Battle of Thiepval Ridge

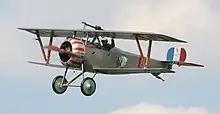

4 Squadron and 7 Squadron made a number of low reconnaissance flights to observe the condition of the German wire and trenches before the attack. GHQ Wing and Corps squadron air observers on contact patrol, watched the infantry advance behind the creeping barrage and enter Thiepval with two tanks, which prompted some German soldiers to run away. At British troops were photographed in Hessian Trench and air observers were able to report the capture of Thiepval, save for the north-west corner. Artillery observers in aircraft and observation balloons reported German batteries in the first and identified the positions of . Ground observers were able to engage six German batteries, while air observation allowed another be bombarded. South of Miraumont a 4 Squadron air observer reported German troops on the road, who were scattered by British heavy artillery. The squadrons of IV and V Brigades dropped a hundred and thirty-five 20-pound bombs on trenches, artillery and billets as III Brigade bombed Lagnicourt aerodrome despite poor visibility and attacked German kite balloons, 60 Squadron Nieuports shooting down two with Le Prieur rockets and bombing grounded balloons with phosphorus bombs. 19 Squadron attacked a German divisional headquarters at Barastre with bombs. Two German aircraft were shot down and four damaged for the loss of one British aircraft over Bapaume but the faster German machines were able to avoid contact at will.